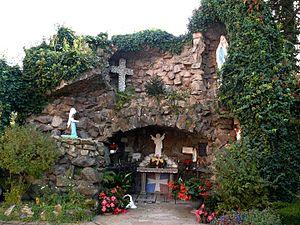
Grotte de Lourdes à Ohnenheim
Après les apparitions de Lourdes, de très nombreuses répliques de la grotte de Lourdes sont réalisées, jusqu'en 1914. Ce n'est évidemment pas une date butoir. Après cette date, le nombre de copies de la grotte continue toujours d'évoluer. En 2015, un auteur a répertorié en France plus de 765 sites, et dans le reste du monde 321 copies de la grotte.
Ohnenheim est une commune française située dans le département du Bas-Rhin, en région Grand Est.